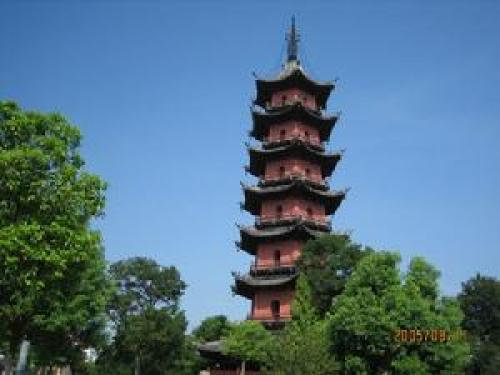
地标名称：天封塔
所在城市：宁波市·海曙区